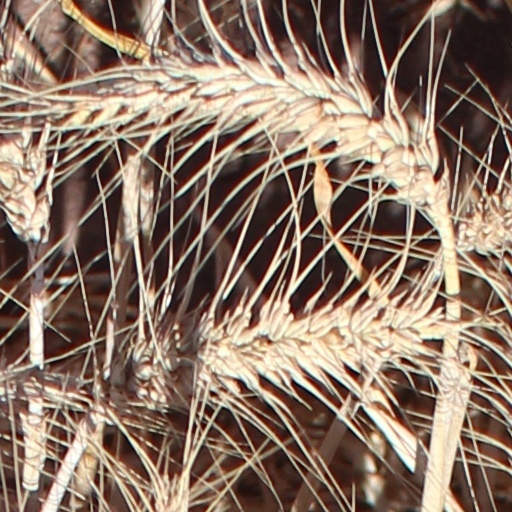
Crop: wheat